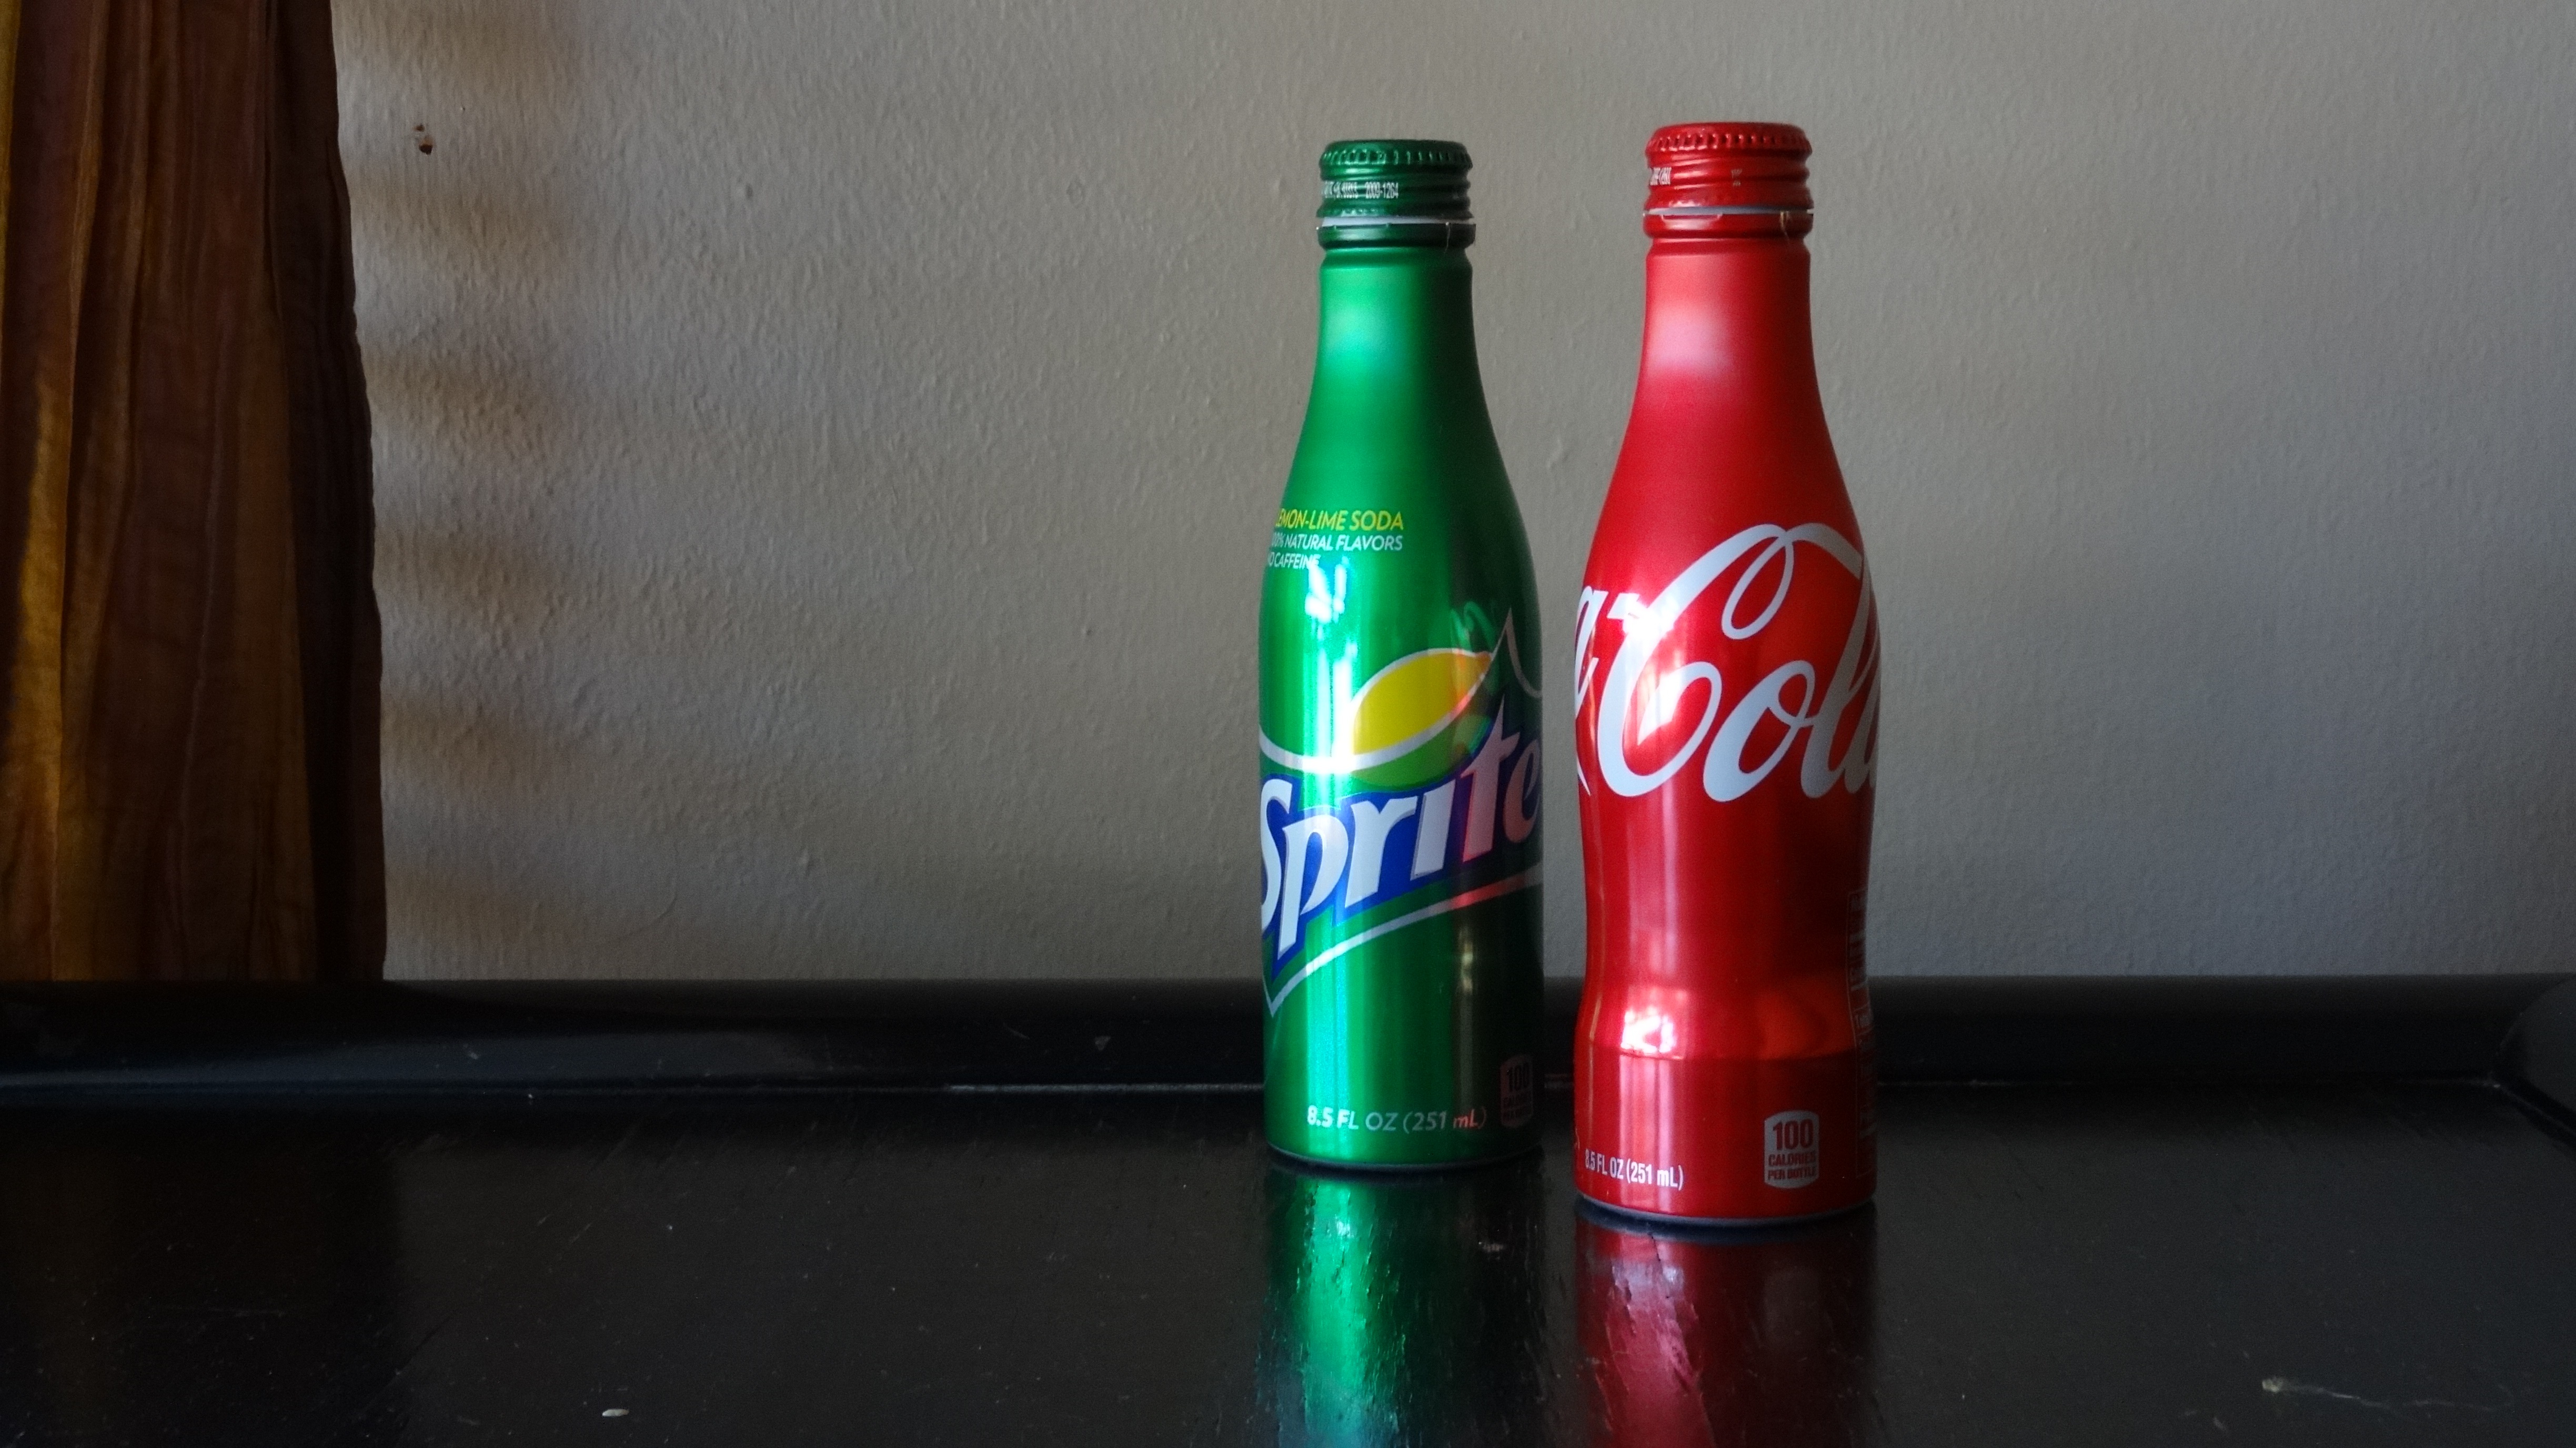
red, drink, bottle, coca cola, sprite, soda, soft drink, carbonated soft drinks